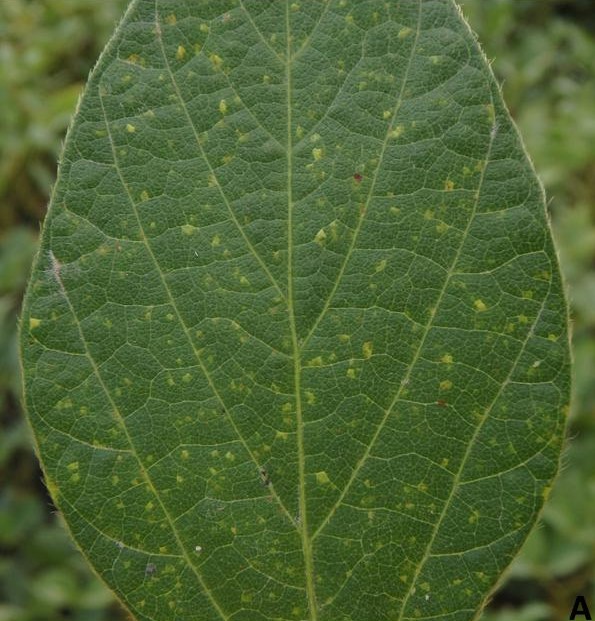
Plant: Soybean
Disease: soybean downy mildew